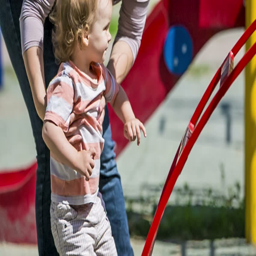
slow motion shot of a small baby boy climbing the ladder with the help of his mother in the park for children